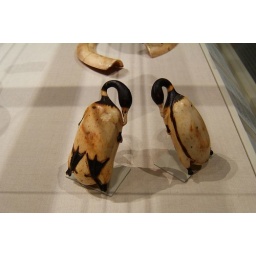
Cosmetic boxes in the shape of trussed ducks